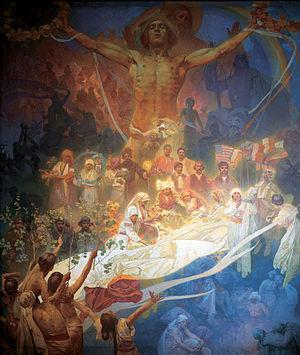
L'Épopée slave est un ensemble de 20 tableaux, peints par Alfons Mucha, un des artistes phares de l'Art nouveau. D'inspiration nationaliste et symboliste, les toiles racontent l'histoire des slaves chronologiquement du IIIᵉ au XXᵉ siècle, à travers dix événements représentatifs. Cette œuvre a été présentée à Prague le 28 octobre 1928, à l'occasion du dixième anniversaire de la Tchécoslovaquie. Elle a été exposée au château de Moravsky Krumlov, dans la région de Brno en Moravie du sud pendant de longues années jusqu'à son transfert à Prague le 10 mai 2012. Elle est depuis, exposée dans le hall de l'ancien Palais des foires de Prague transformé en galerie d'art.